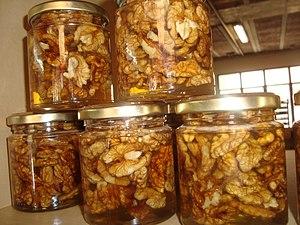
Noix avec du miel